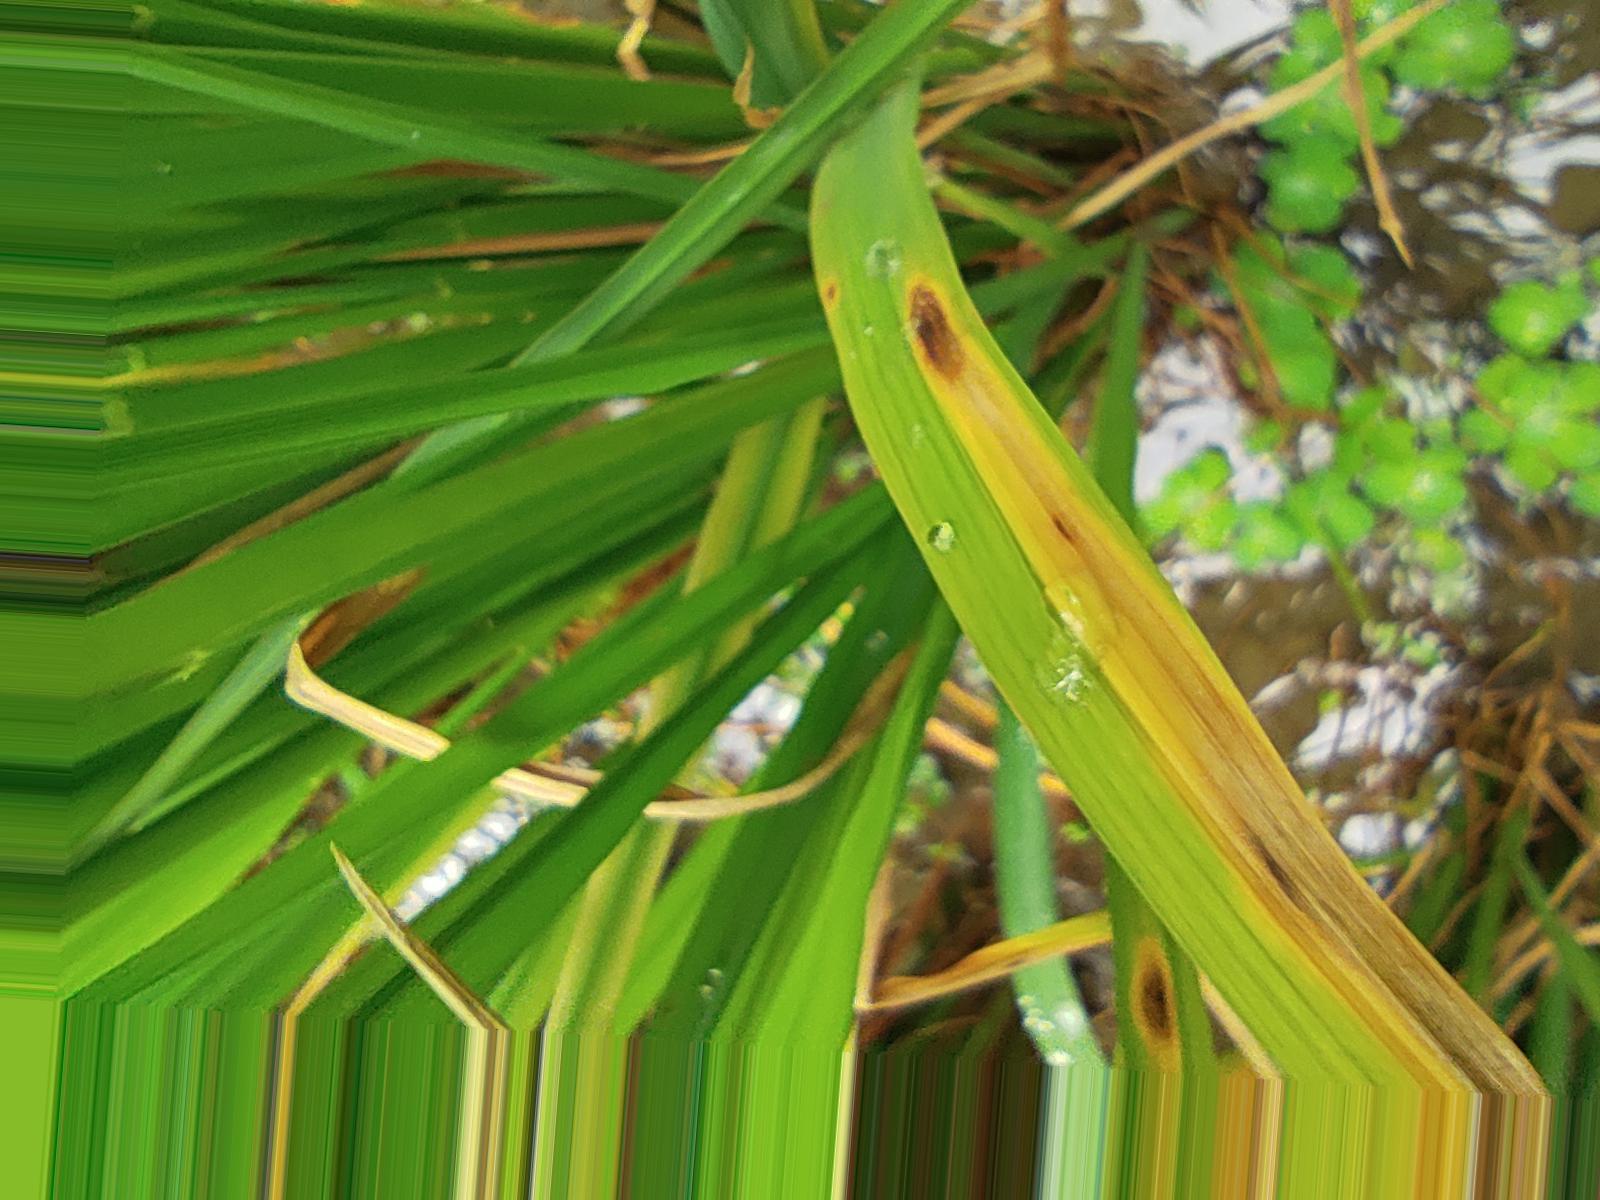
Nhãn: Bệnh Gạch Nâu ( Narrow Brown Spot )